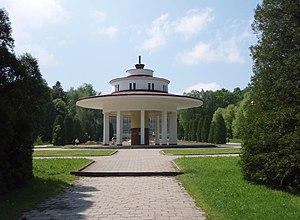
Morchyn ou Morchine est une petite ville et une station thermale de l'oblast de Lviv, en Ukraine. Sa population s'élevait à 6 037 habitants en 2013.